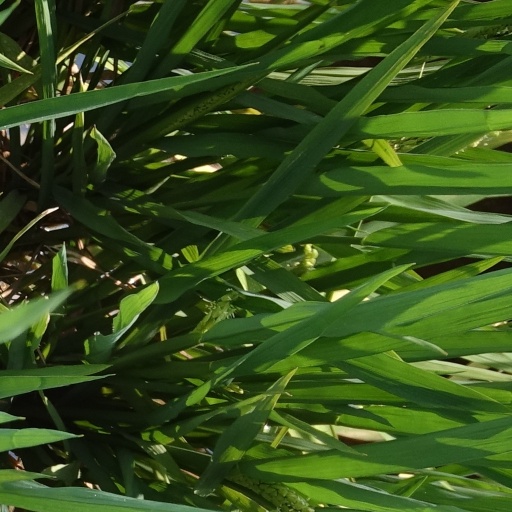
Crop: rice